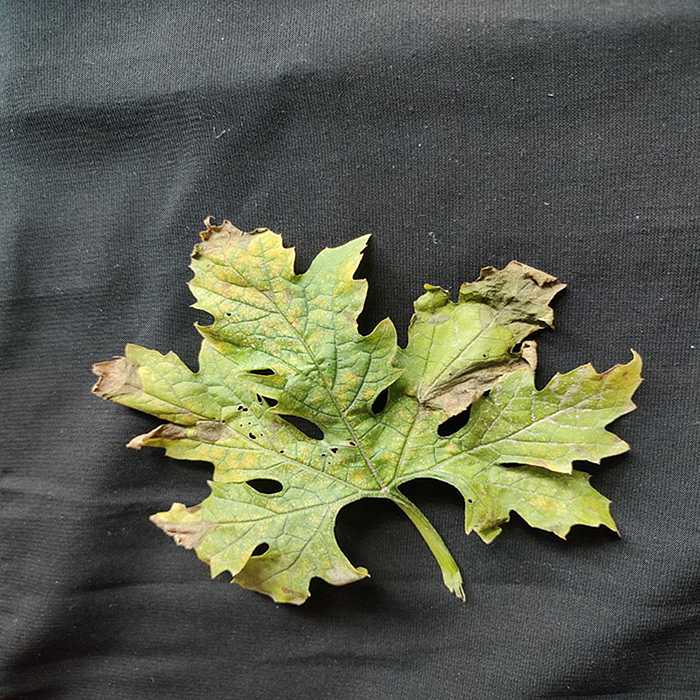
Plant: Bitter Gourd
Label: Fusarium wilt